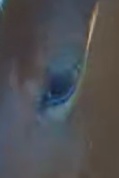
Face region: eyes (orbital_tightening_and_eye_area)
Pain indicator: moderately_present